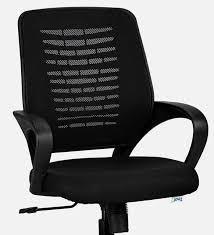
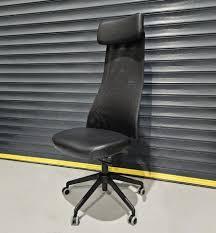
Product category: items_chair
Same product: no